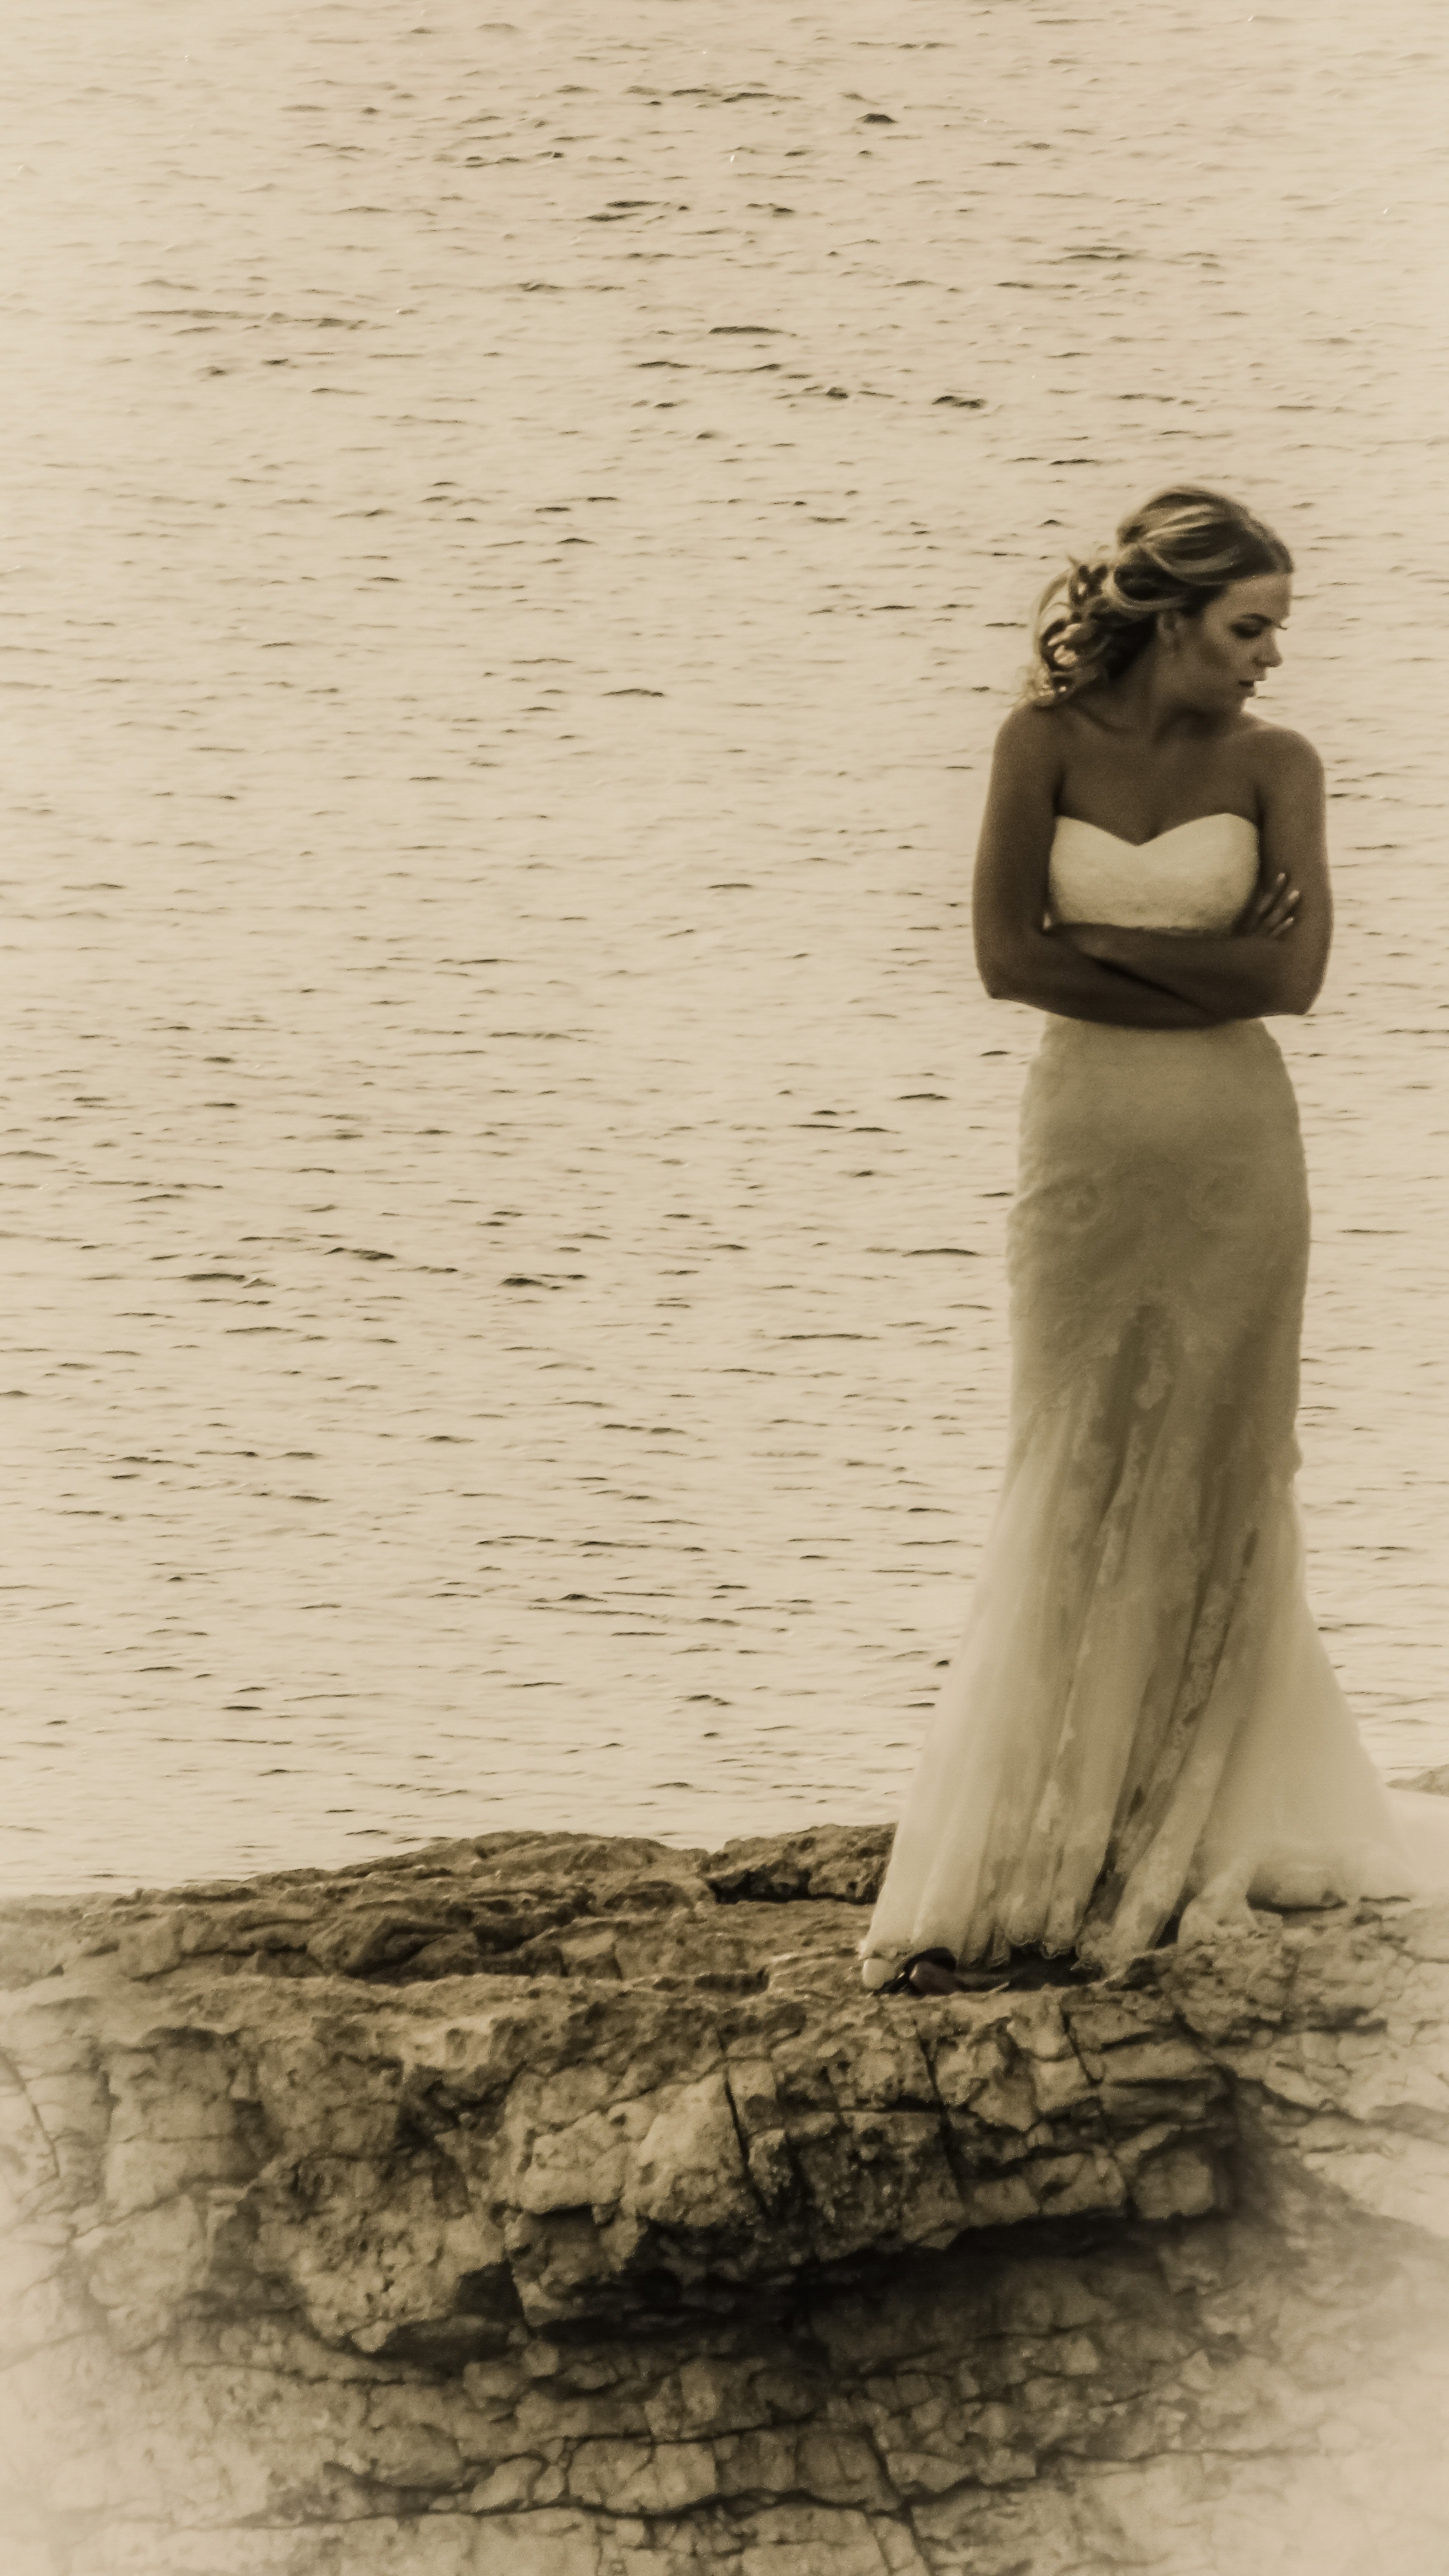
photograph, dress, gown, clothing, standing, beauty, long hair, shoulder, hairstyle, wedding dress, photography, vintage clothing, black and white, blond, tree, bridal clothing, photo shoot, monochrome, bride, monochrome photography, formal wear, retro style, happy, sitting, style